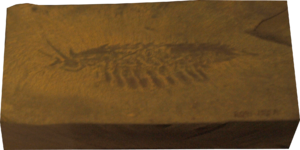
Leanchoilia est un genre éteint d'arthropodes, retrouvé dans les schistes de Burgess au Canada, daté du Cambrien moyen, il y a environ 505 Ma, ainsi que dans les sites de Chengjiang et de Qingjiang en Chine.